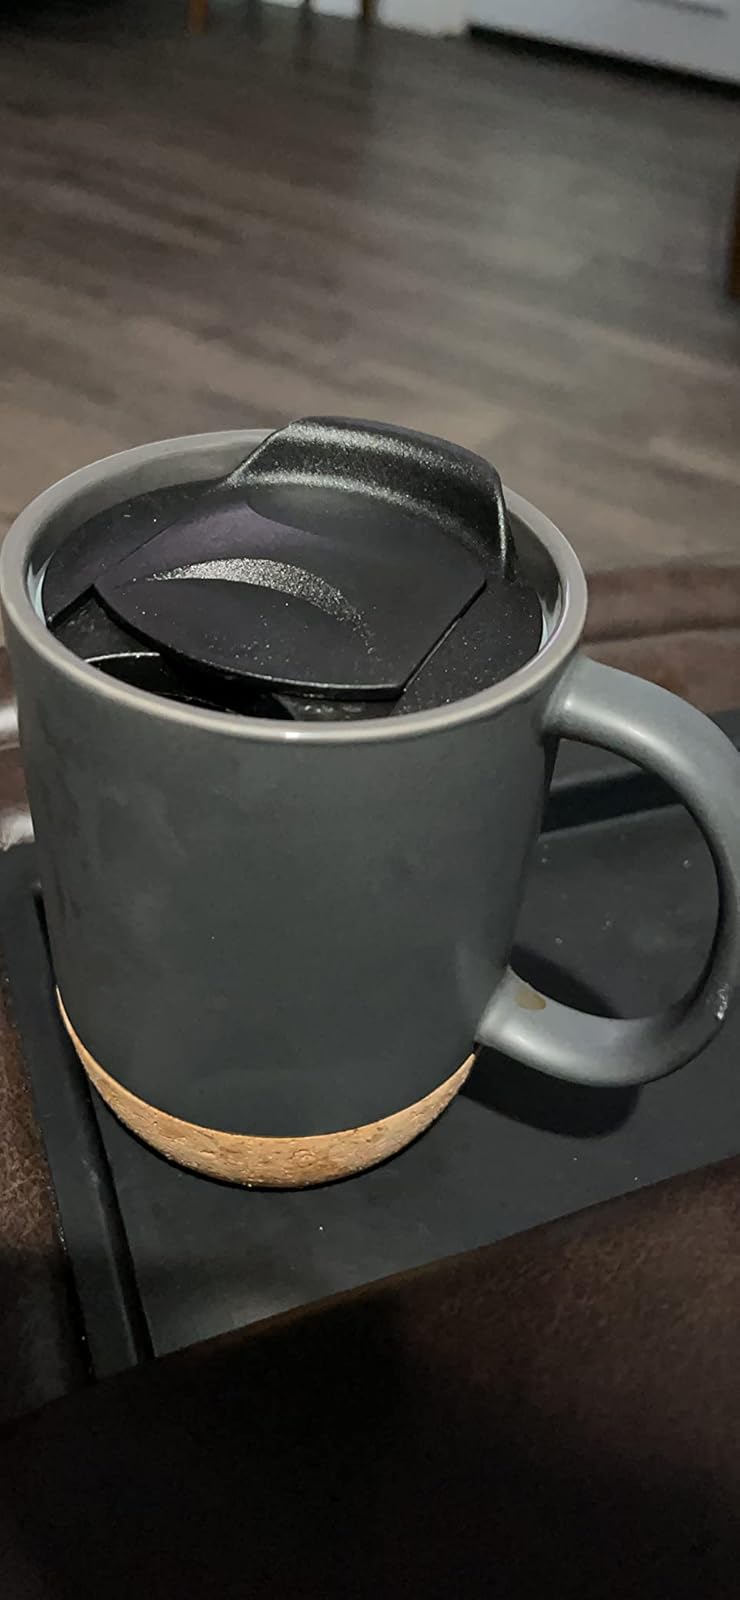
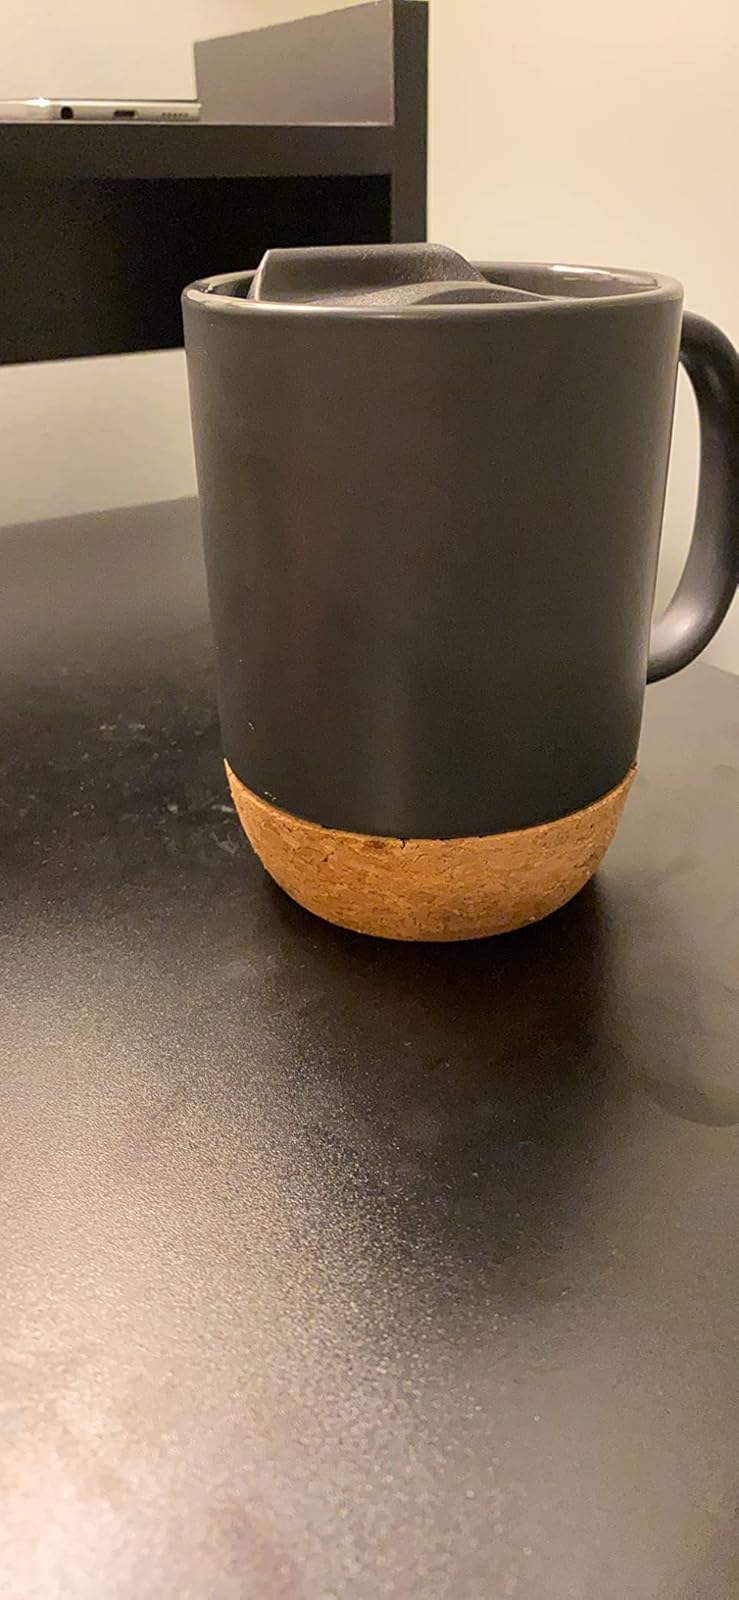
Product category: items_mug
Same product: yes